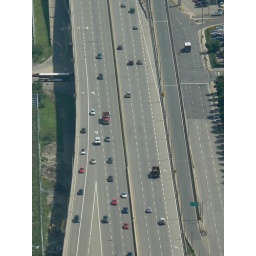
Toronto highway traffic and cars from above